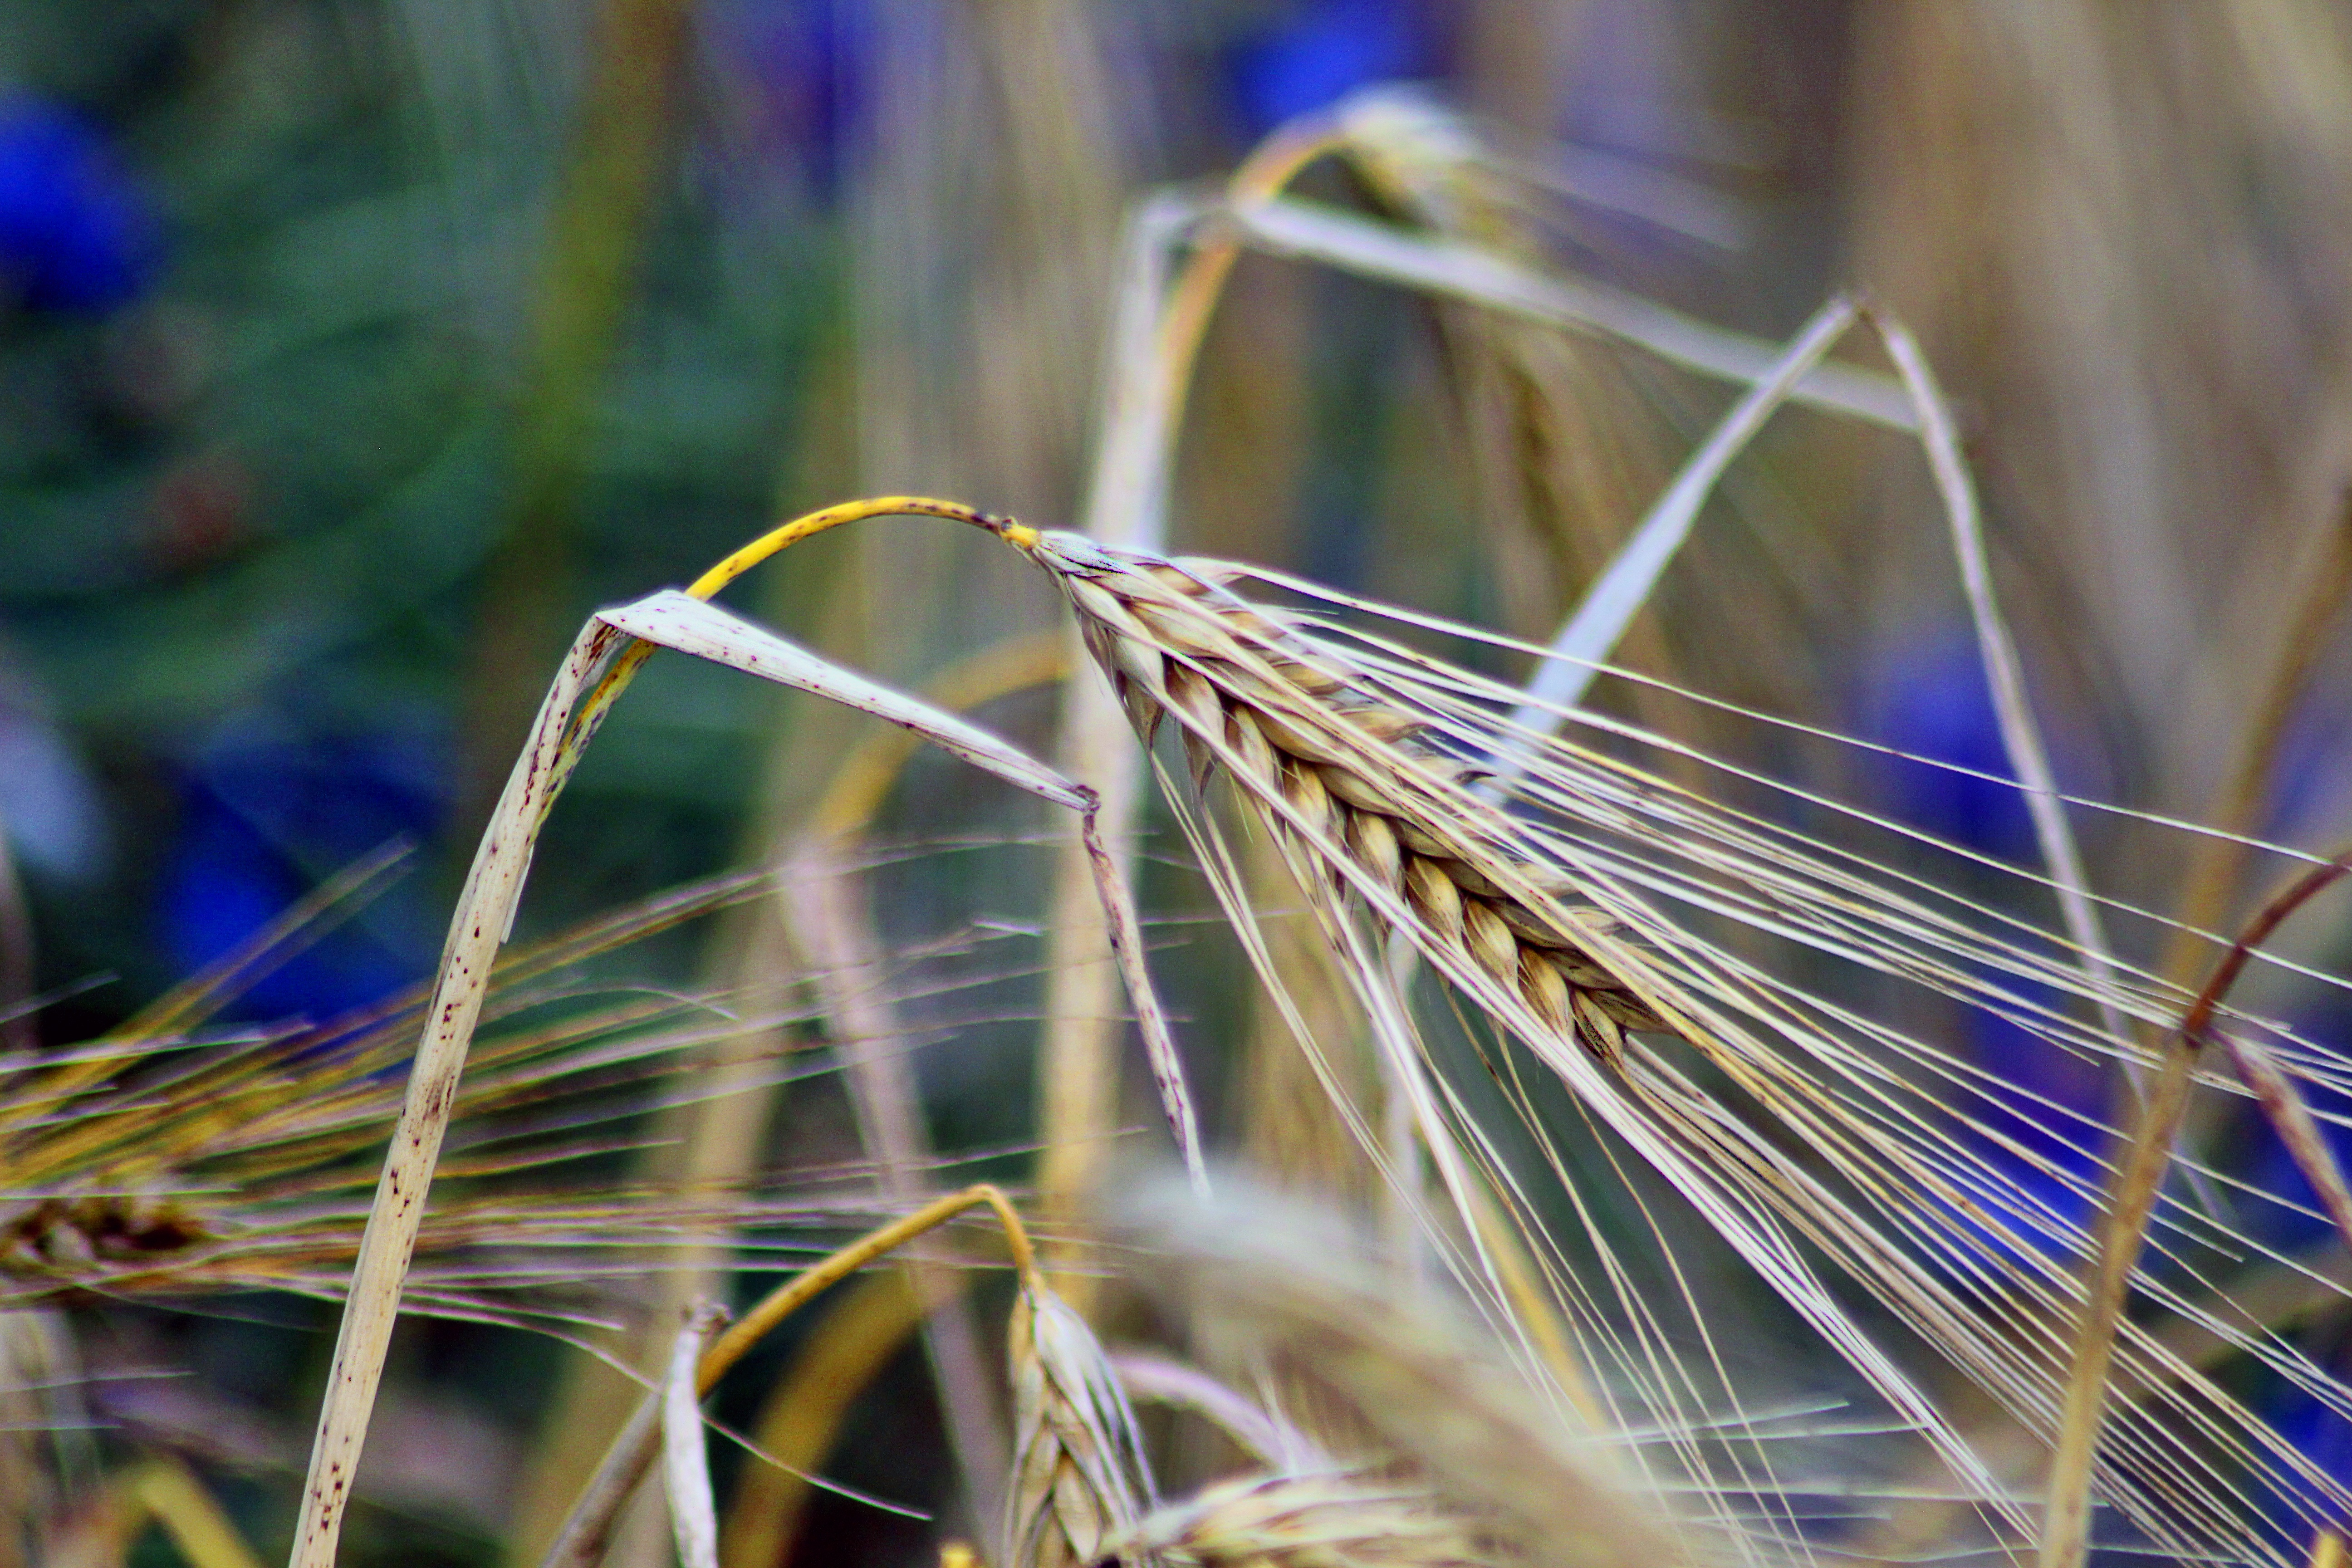
nature, grass, branch, plant, field, barley, wheat, grain, sunlight, leaf, flower, food, green, crop, ear, agriculture, flora, close up, rye, cereals, macro photography, commodity, grass family, plant stem, food grain